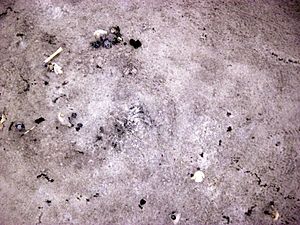
Luftarkæologi / Anvendelse
Nær-ultraviolet billede taget med kite aerial photography ved Ogilface Castle, West Lothian. Dette billede viser detaljer som ikke kan ses i det synlige spektrum.
Luftarkæologi eller luftfotoarkæologi er studiet af arkæologiske områder fra luften. Som følge af nedgravede bygninger, mure, fyldte grøfter stolpehuller og lignende kan det give forskellige vækstbetingelser for planter og dræning for vand, hvilket kan ses fra luften, mens de ofte ikke er til at se fra jorden.